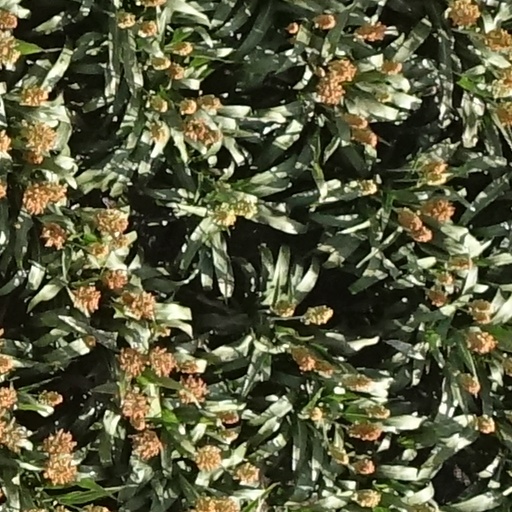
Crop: sorghum